Albertine Necker de Saussure

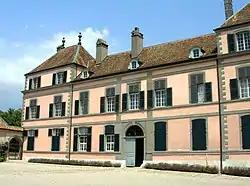
Château de Coppet

In 1785, at age 19, Albertine married Jacques Necker (1757-1825), a captain in the French cavalry. He was the son of Louis Necker and the nephew and namesake of Louis XVI's finance minister, Jacques Necker. The French Revolution ended Necker's military career and, in 1790, he began teaching as a demonstrator in botany at the University of Geneva, a job he obtained because of his wife's surname. She initially wrote her husband's botany lectures for him, but he eventually rose to Professor of Botany at the university. She educated her own children in a wide range of subjects, including science. They lived in Cologny, Switzerland and she became a close friend of her husband's cousin, the prominent writer and intellectual Germaine de Staël.